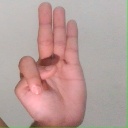
अक्षर: भ